Tongue and lips logo

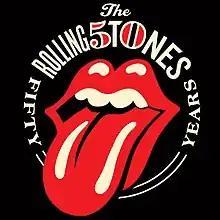
The 50th anniversary tongue and lips logo

In 2012, the band commissioned Shepard Fairey to update the logo for their 50th anniversary.